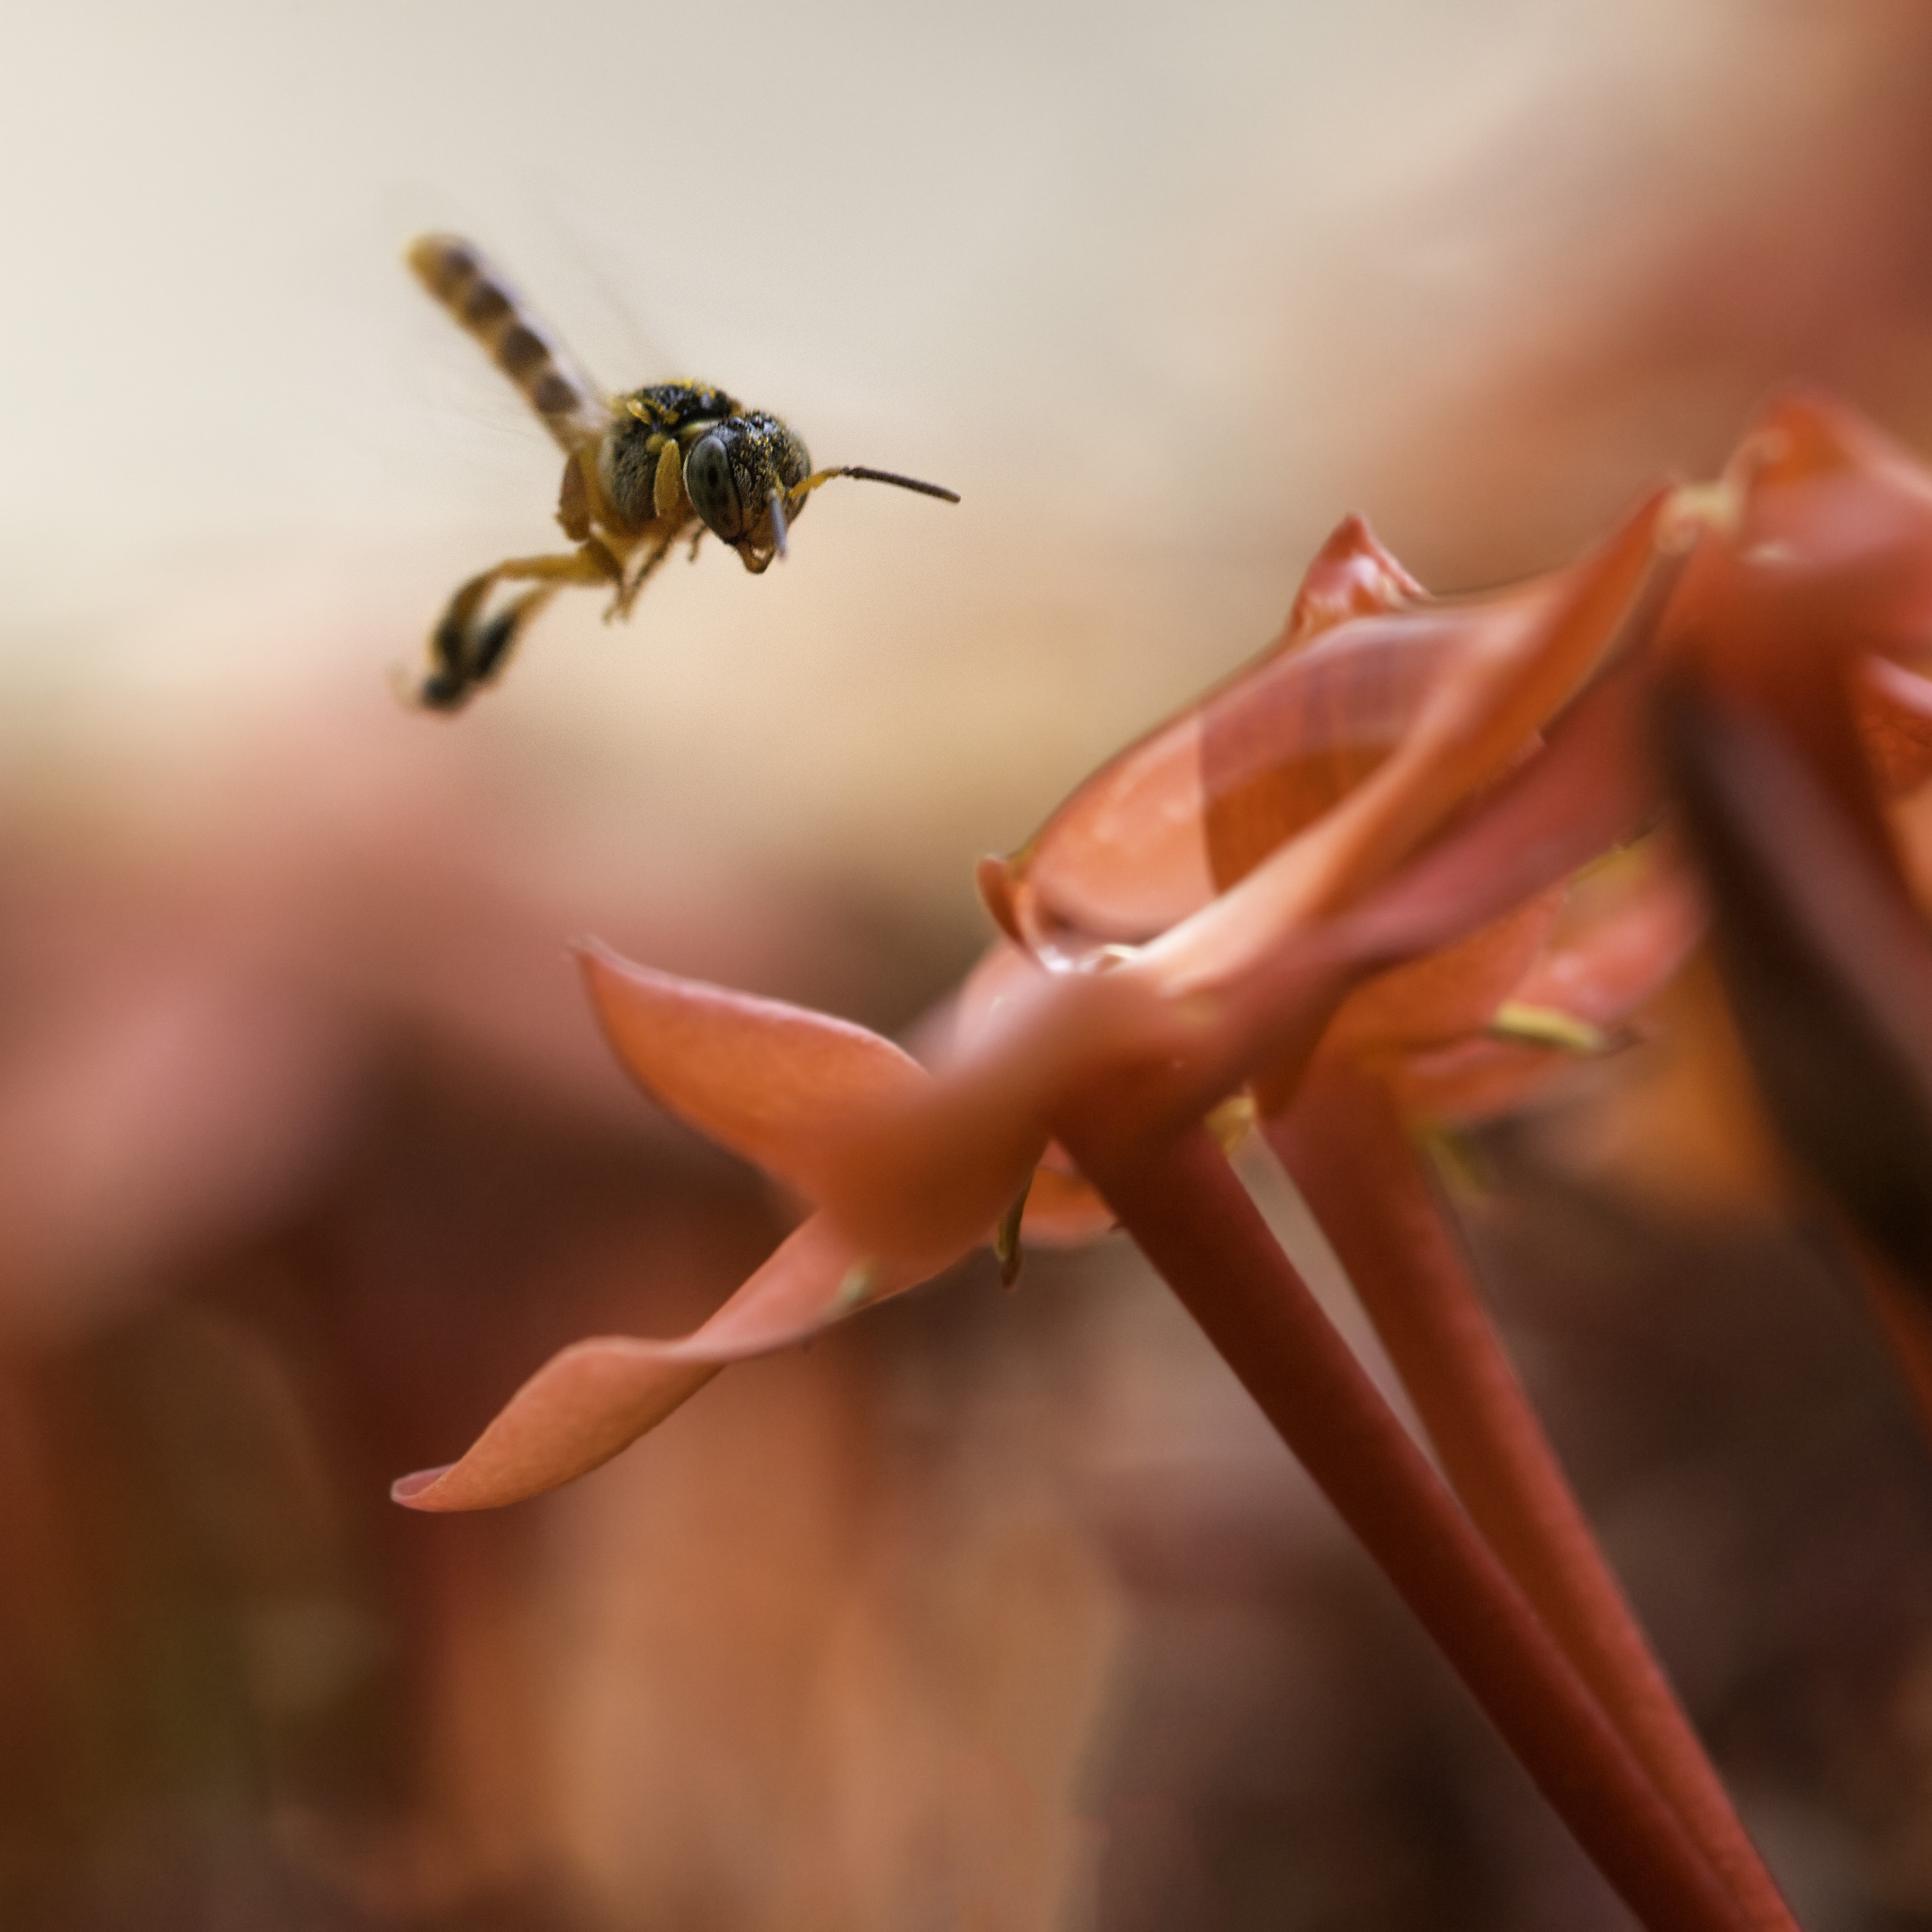
plant, photography, flower, petal, flying, pollen, red, insect, macro, small, closeup, fauna, invertebrate, close up, angel, bee, wasp, pollinating, macro photography, plant stem, membrane winged insect